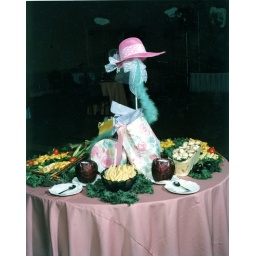
For the food table centerpieces we created stands sitting in the hat boxes which raised the hats to create varying heights.